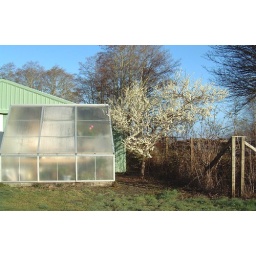
Plum in bloom and green house